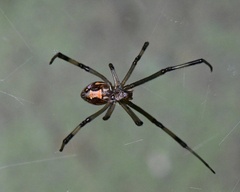
Species: Lactrodectus_hesperus